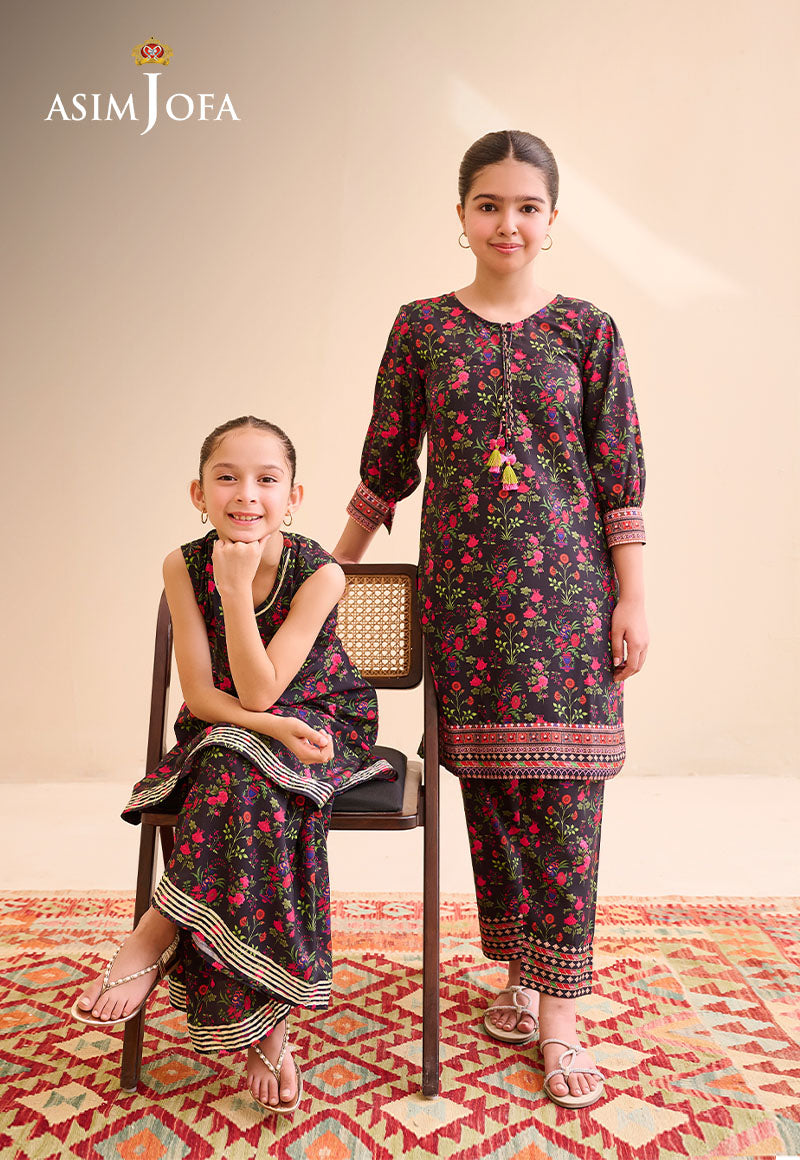
black multi asimjofa set